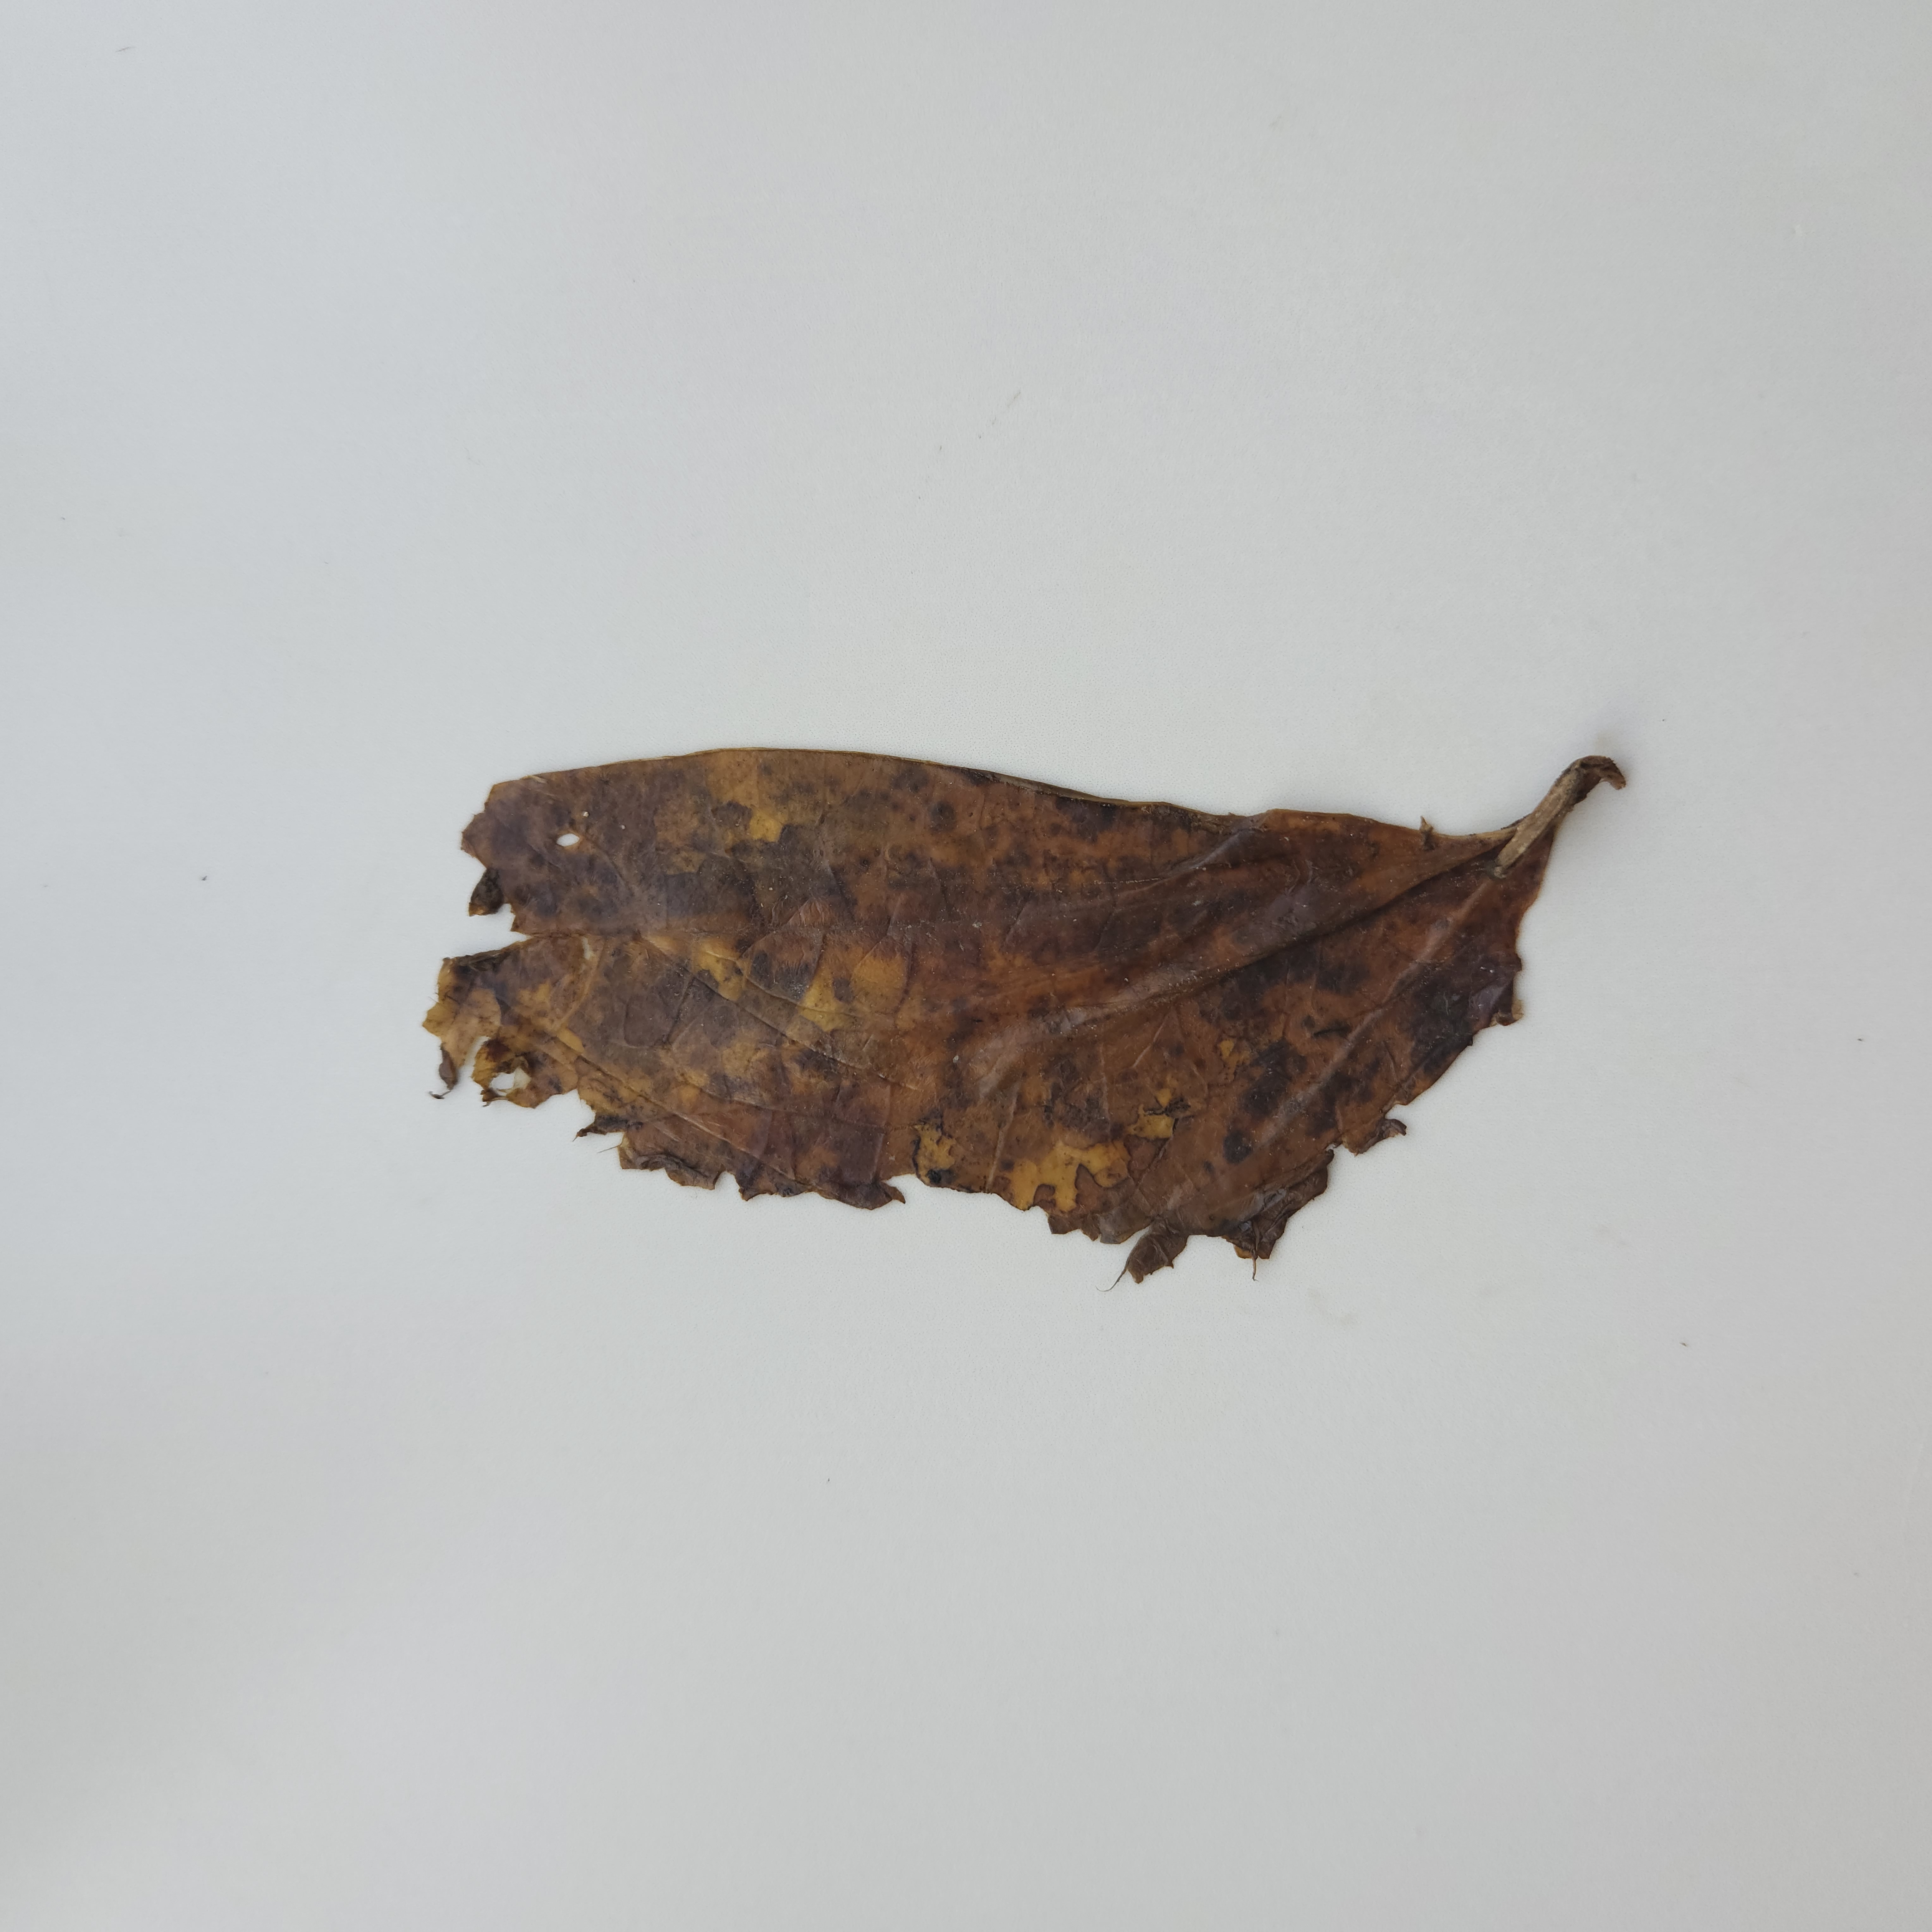
Label: Diseased